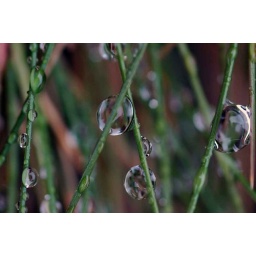
Drops of rain cling to grass stems. Taken in mountains after rain.